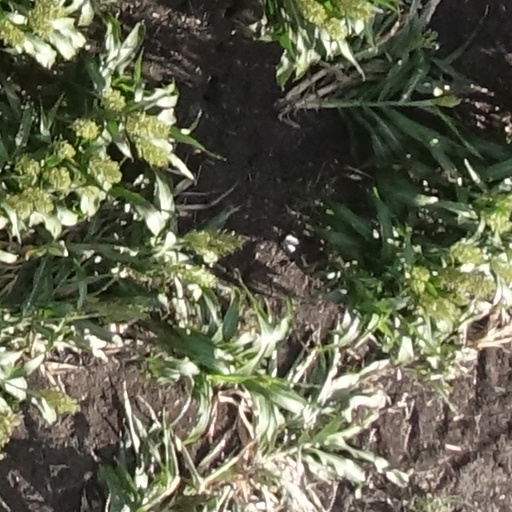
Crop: sorghum